Houjing metro station

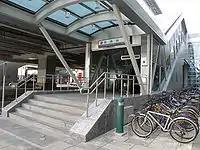
Sidewalk near exit 2 of Houjing station

The station is a three-level, elevated station with two Side platform and three exits. It is 153 meters long and is located near the intersection of Jiachang Rd. and Haijhuan Rd.